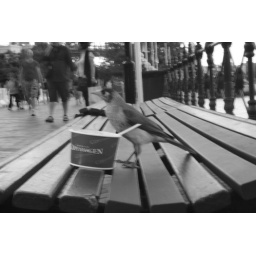
a bird on a seat next to an ice cream cup in circular quay, sydney